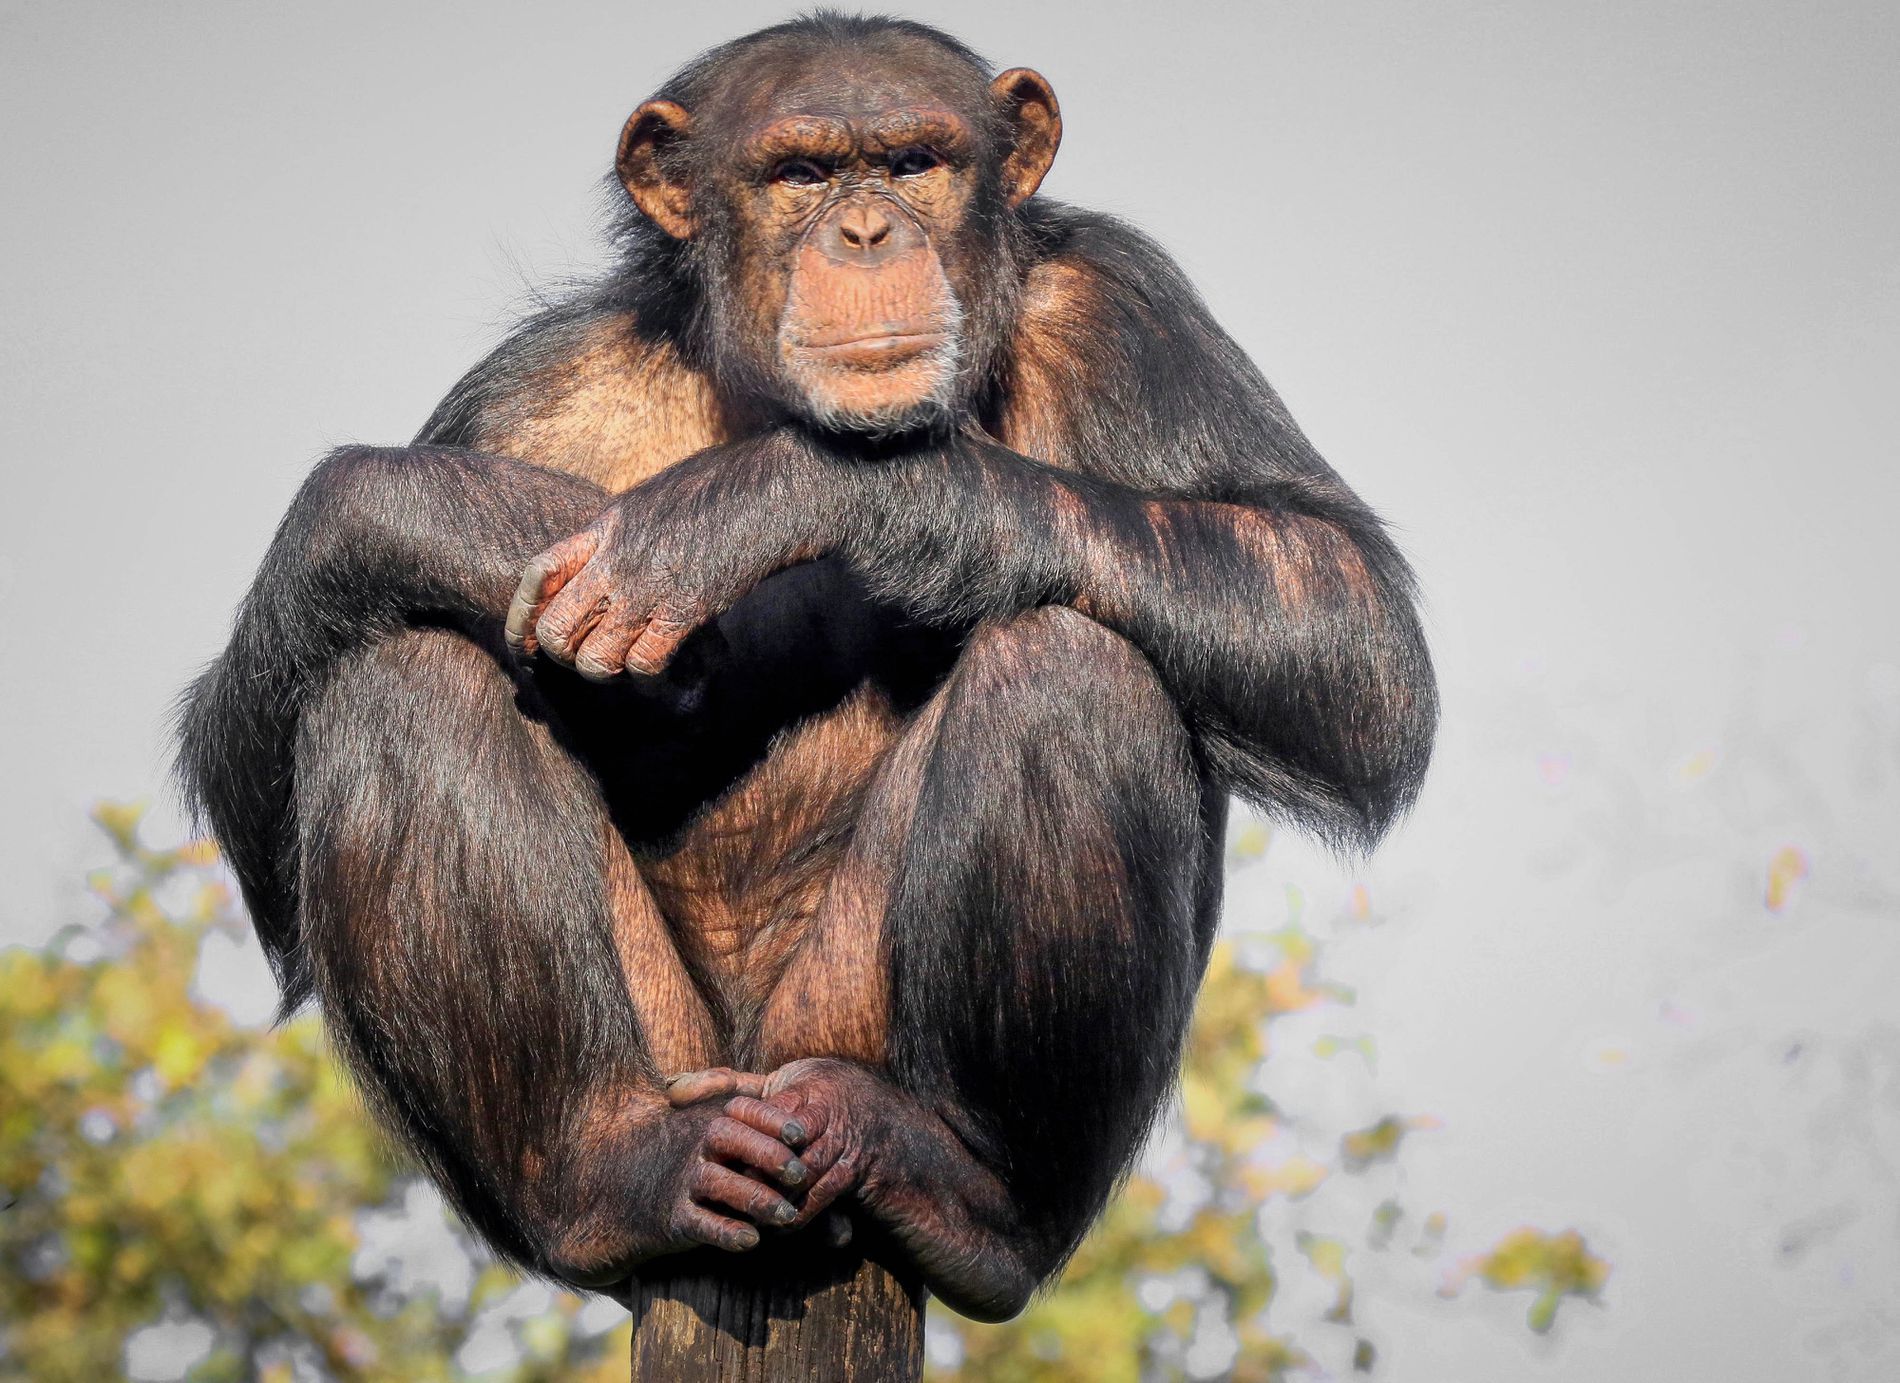
A Curious Look.
A picture of a chimpanzee curiously looking at something, sitting on a wooden post with its arms and legs folded. The background is blurred making the focus on the chimpanzee.
A landscape image taken from a low angle shot in natural lighting with a color palette of earthy tones and hints of green and blue capturing a chimpanzee in an observant atmosphere.
Labels: Animal, Mammal, Monkey, Wildlife, Ape, Chimpanzee, Wooden post, Sky, Blur
Camera: Canon Canon EOS 7D Mark II
Lens: Canon EF100-400mm f/4.5-5.6L IS II USM +1.4x III, Canon Canon EF100-400mm f/4.5-5.6L IS II USM +1.4x III
Aperture: F9
Exposure: 1/500 sec
ISO: 1000
Focal length: 238.0 mm